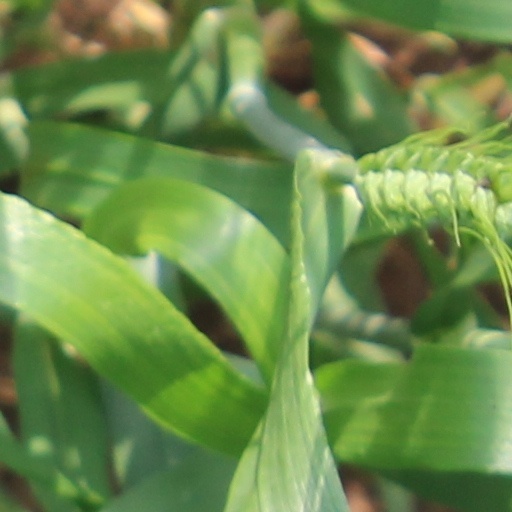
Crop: wheat